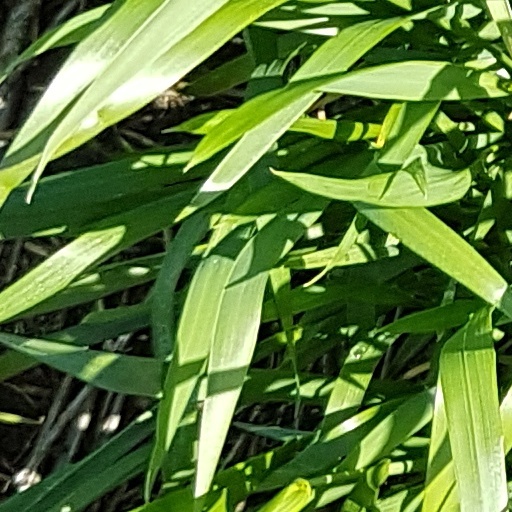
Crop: wheat